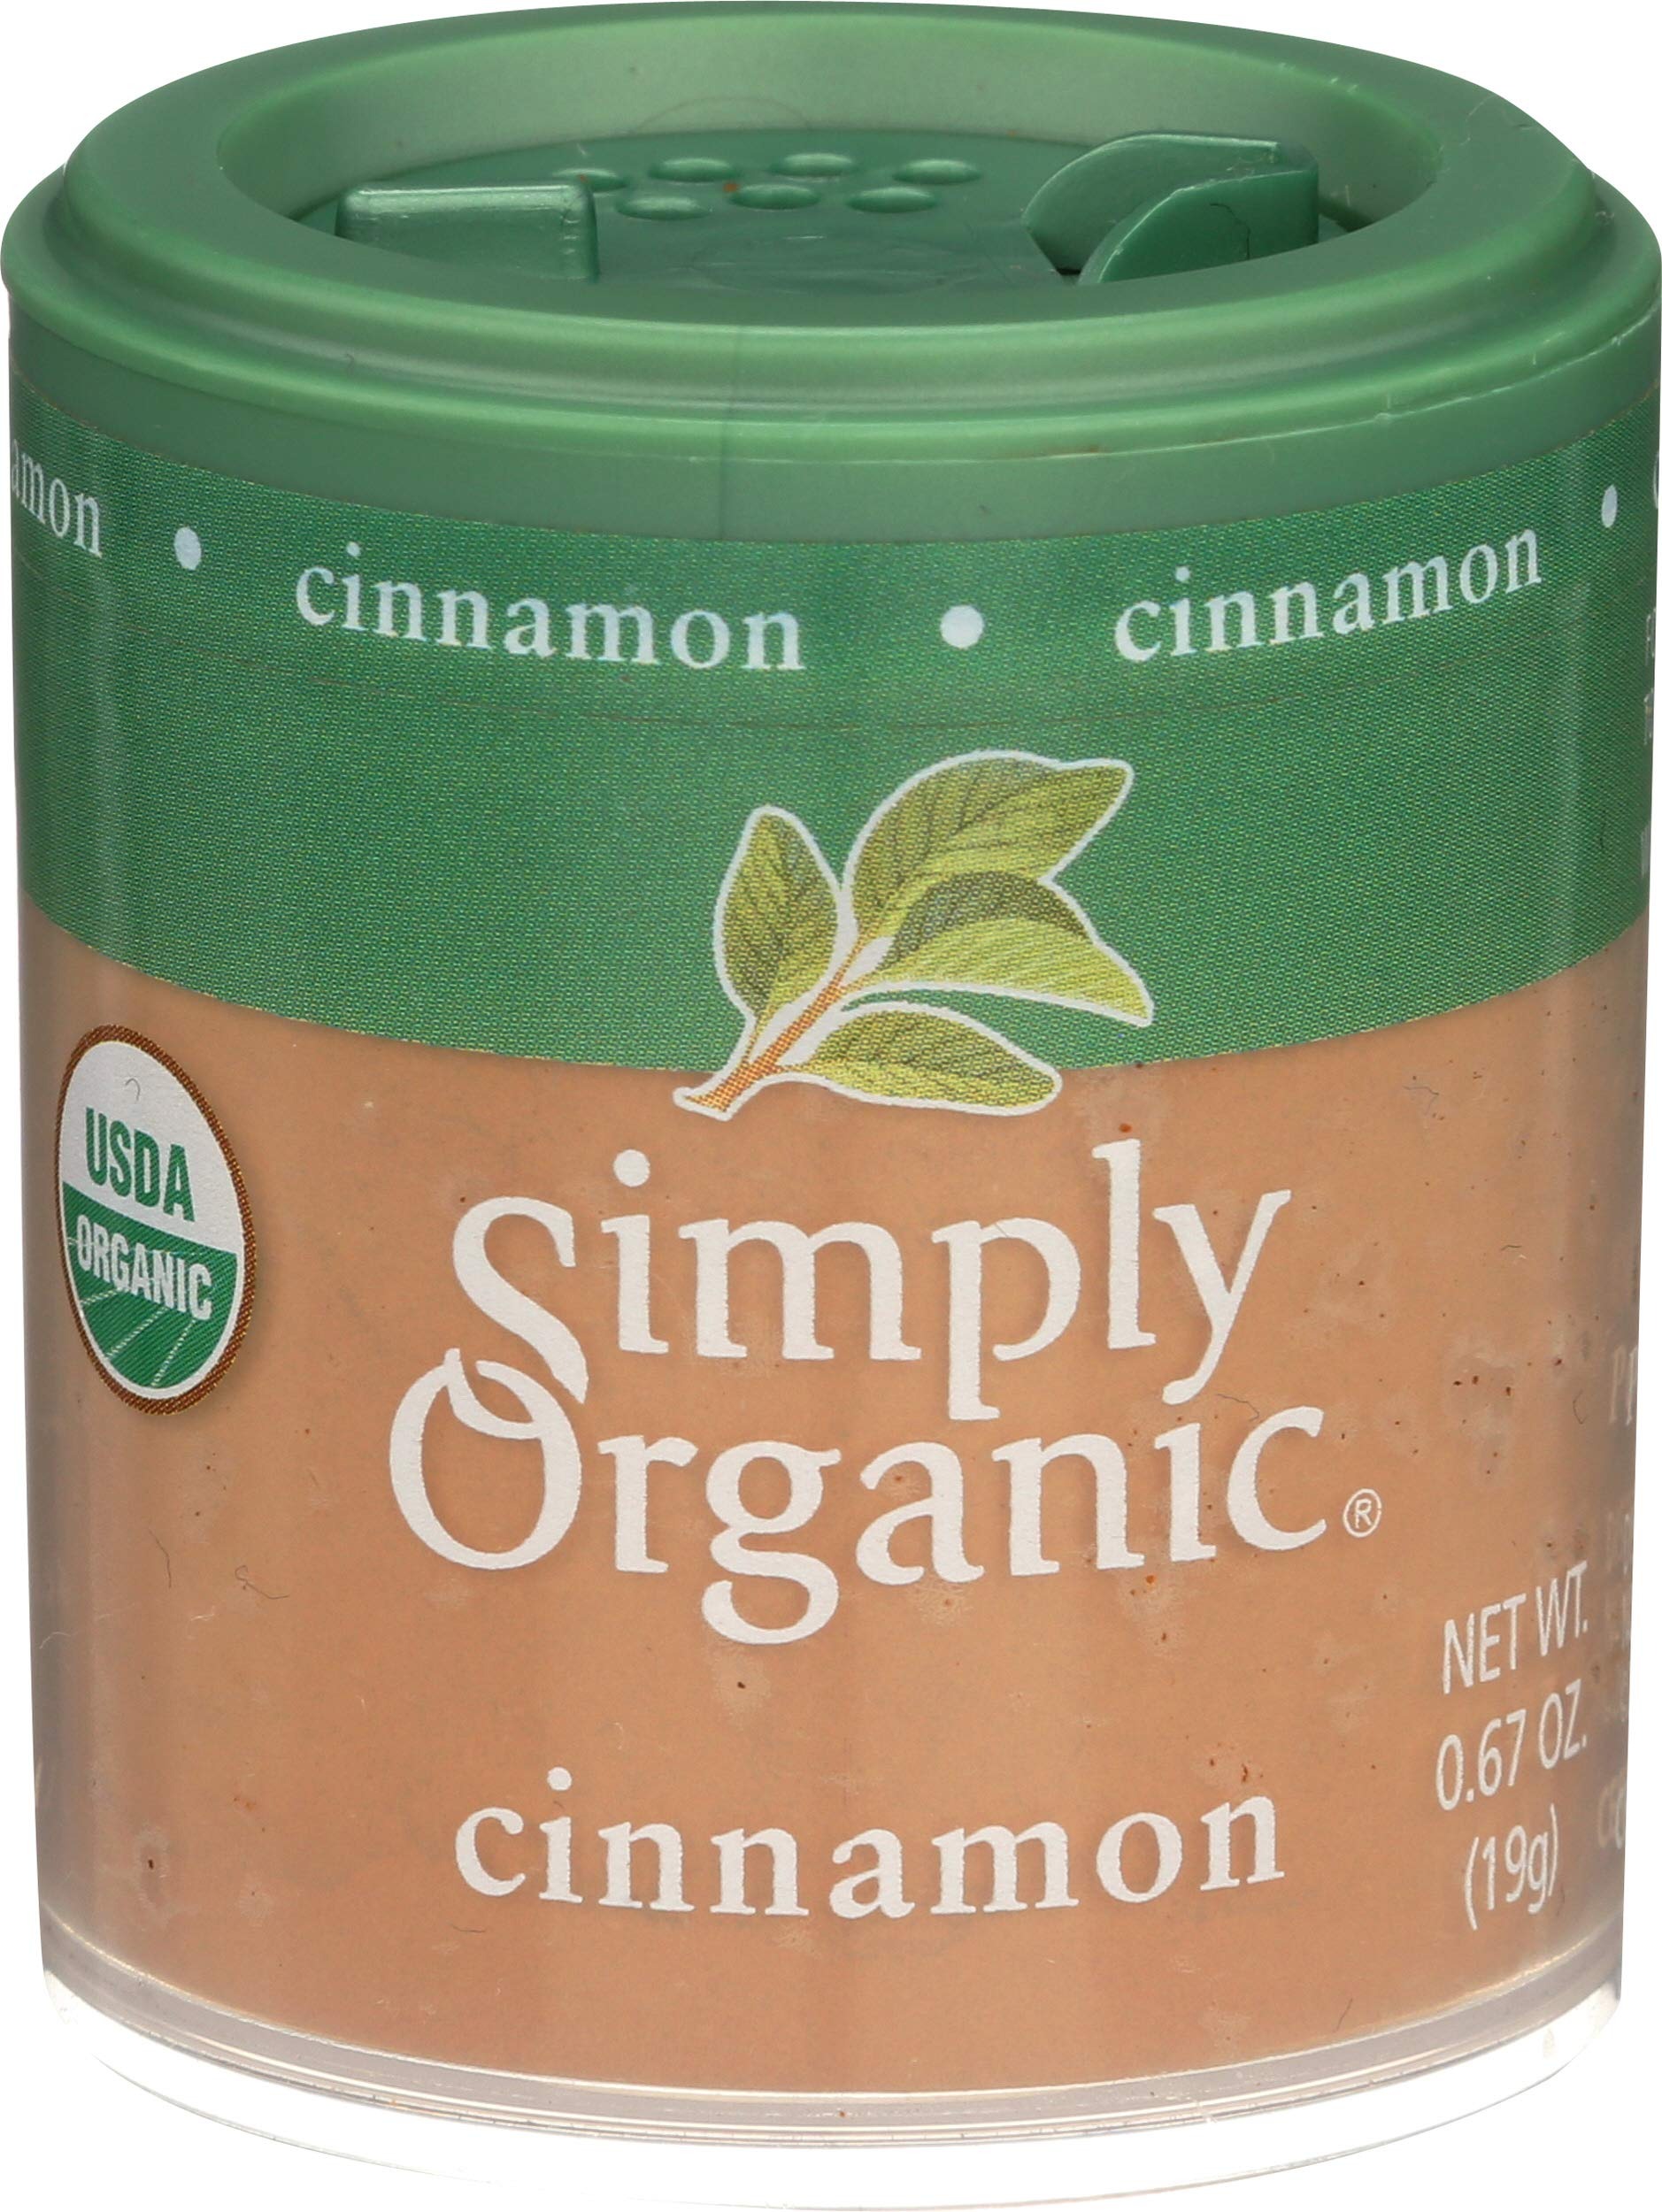
Item Name: SIMPLY ORGANIC Organic Mini Ground Cinnamon, 0.67 OZ
Bullet Point 1: Kosher-parve
Bullet Point 2: One 0.67 ounce bottle of cinnamon
Bullet Point 3: Recyclable bottle
Product Description: Simply organic cinnamon is a 100% USDA- and qai-certified organic spice product. This cinnamon comes in one 0.67 ounce recyclable plastic bottle that is 2 in. High and 1.65 in. Wide. This product is certified kosher-parve and has a twist-off cap with a breakable seal to ensure the its freshness. 1% of sales supports organic farming and education.
Value: 0.67
Unit: Ounce

Price: 3.97